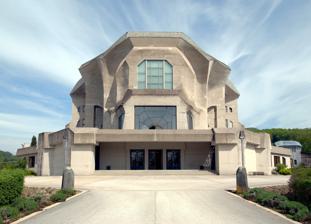
Building: Goetheanum
Country: Switzerland
Year built: 1919
Building in Dornach in the canton of Solothurn, Switzerland Goetheanum Goetheanum General information Town or city Dornach Country Switzerland Coordinates 47°29′10″N 7°37′13″E / 47.48611°N 7.62028°E / 47.48611; 7.62028 The Goetheanum , located in Dornach , in the canton of Solothurn , Switzerland , is the world center for the anthroposophical movement. The building was designed by Rudolf Steiner and named after Johann Wolfgang von Goethe . It includes two performance halls (1500 seats), gallery and lecture spaces, a library, a bookstore, and administrative spaces for the Anthroposophical Society ; neighboring buildings house the society's research and educational facilities. Conferences focusing on themes of general interest or directed toward teachers, farmers, doctors, therapists, and other professionals are held at the center throughout the year. The Goetheanum is open for visitors seven days a week and offers tours several times daily. Part of a series on Anthroposophy General Anthroposophy Rudolf Steiner Ita Wegman Anthroposophical Society Goetheanum Anthroposophically inspired work Waldorf education Biodynamic agriculture Anthroposophic medicine Camphill Movement Eurythmy The Christian Community Philosophy Social threefolding v t e First Goetheanum First Goetheanum The First Goetheanum, a timber and concrete structure designed by Rudolf Steiner , was one of seventeen buildings Steiner designed between 1908 and 1925. It was intended as a Gesamtkunstwerk (the synthesis of diverse artistic media and sensory effects) infused with spiritual significance. Begun in 1913 to house the annual summer theater events of the Anthroposophical Society , it rapidly became the center of a small colony of spiritual seekers located in Dornach and based around Steiner. Numerous visual artists contributed to the building: architects created the unusual double-dome wooden structure over a curving concrete base, stained glass windows added color into the space, painters decorated the ceiling with motifs depicting the whole of human evolution, and sculptors carved huge column bases, capitals, and architraves with images of metamorphoses. Already during the construction, musicians, actors, and movement artists began performing a wide variety of pieces in a neighboring workshop. When the Goetheanum hall was completed, in 1919, these performances moved onto the stage located under the Goetheanum's smaller cupola. The auditorium was located under the larger cupola. The building was opened on September 26, 1920. This building was destroyed by fire on New Year's Eve, December 31, 1922 – January 1, 1923, and some claim by arson , but that is not proven. Second Goetheanum Second Goetheanum, western front and north side at dusk Second Goetheanum, south side view Performance hall showing carved columns, stained-glass windows, and painted ceiling The Representative of Humanity , a sculpture by Steiner and Maryon on view in the building (detail) The boiler house, showing its unusual decorative chimney stack Octocopter flight over the Goetheanum Aerial view of Goetheanum In the course of 1923, Steiner designed a building to replace the original. This building, now known as the Second Goetheanum, was built wholly of cast concrete . Begun in 1924, the building was not completed until 1928, after the architect's death. It represents a pioneering use of visible concrete in architecture and has been granted protected status as a Swiss national monument. Art critic Michael Brennan has called the building a "true masterpiece of 20th-century expressionist architecture". The present Goetheanum houses a 1000-seat auditorium, now the center of an active artistic community incorporating performances of its in-house theater and eurythmy troupes as well as visiting performers from around the world. Full remodelings of the central auditorium took place in the mid-1950s and again in the late 1990s. The stained glass windows in the present building date from Steiner's time; the painted ceiling and sculptural columns are contemporary replications or reinterpretations of those in the First Goetheanum. In a dedicated gallery, the building also houses a nine-meter-high wooden sculpture, The Representative of Humanity , by Edith Maryon and Rudolf Steiner . Architectural principles Steiner's architecture is characterized by a liberation from traditional architectural constraints, especially through the departure from the right-angle as a basis for the building plan. For the first Goetheanum he achieved this in wood by employing boat builders to construct its rounded forms; for the second Goetheanum by using concrete to achieve sculptural shapes on an architectural scale. The use of concrete to achieve organically expressive forms was an innovation for the times; in both buildings, Steiner sought to create forms that were spiritually expressive. Steiner suggested that he had derived the sculptural forms of the first Goetheanum from spiritual inspirations. Architects who have visited and praised the Goetheanum's architecture include Henry van de Velde , Frank Lloyd Wright , Hans Scharoun , and Frank Gehry . Steiner designed approximately 12-13 other built structures, including both institutional structures and residences in and around Dornach. References